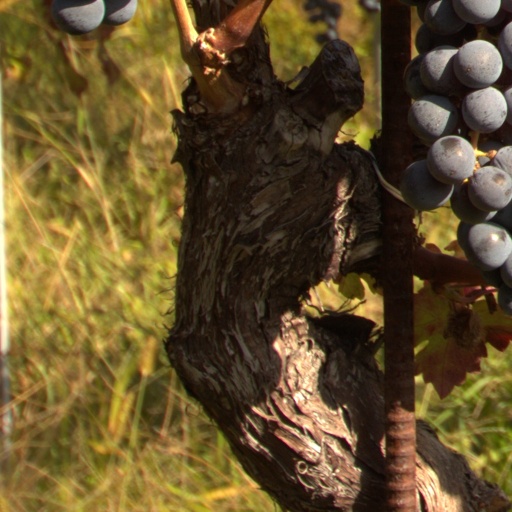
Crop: grape